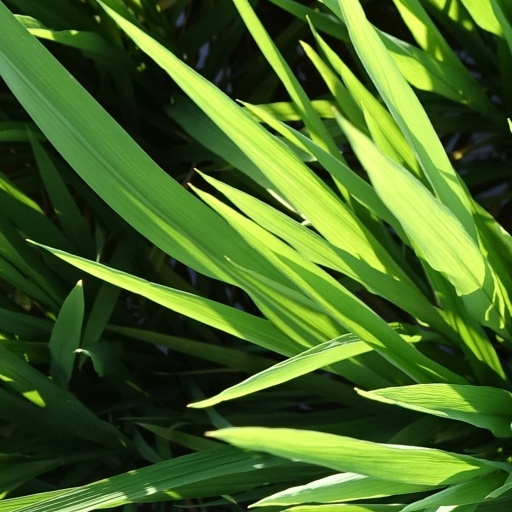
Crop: rice